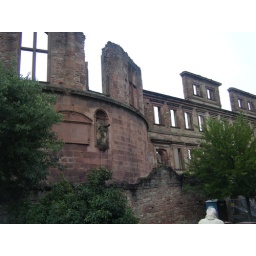
The ruins of a castle in Heidelburg. I have a book on its history which is very interesting.